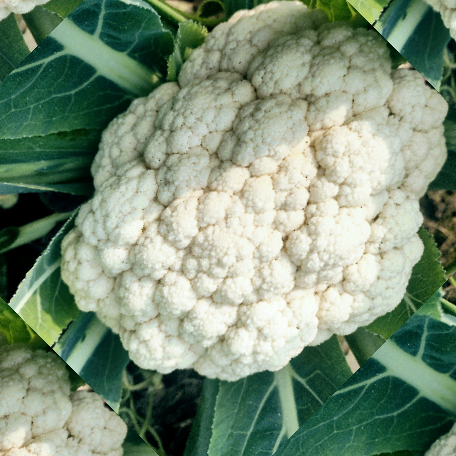
Label: Disease Free